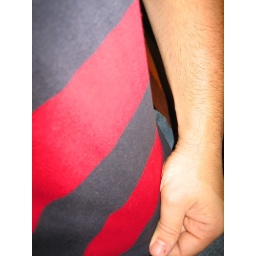
Rob's shirt in bright red